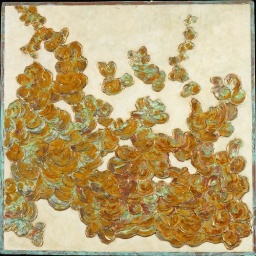
Textured lotus flowers rust &amp;amp; patina aged with metalic pearl background in antique gold blue patina dripped faux frame